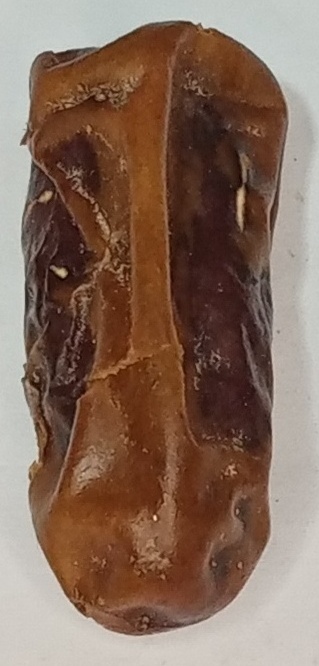
Variety: gajar
Size: large
Grade: grade-3